L'Empereur

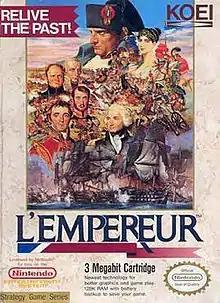
North American NES cover art

is a turn-based strategy video game for the Nintendo Entertainment System released by the Koei company in 1989.